Juho Koivisto

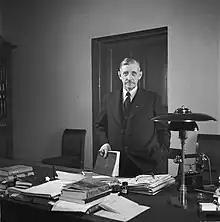
Juho Koivisto in 1941

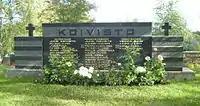
Juho Koivisto's gravestone in Kurikka cemetery, Finland

Johannes (Juho) Koivisto (15 March 1885, in Kurikka – 13 October 1975; original surname "Keski-Koivisto") was a Finnish farmer and politician. He served as Deputy Minister of Agriculture from 4 July 1930 to 21 March 1931 and from 12 March 1937 to 4 January 1941 and as Deputy Minister of Finance from 4 January 1941 to 5 March 1943. He was a member of the Parliament of Finland from 1927 to 1951, representing the Agrarian League.